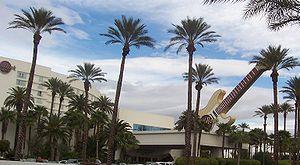
Le Virgin Hotels Las Vegas est un complexe de loisirs situé à Paradise, près de Las Vegas dans le Nevada. Il est la propriété de Brookfield Asset Management et Warner Gaming, LLC.. L'établissement est situé sur un terrain de 16,7 acres à l'angle de Harmon Road et de Paradise Road. Il inclut notamment un hôtel, un casino de 30 000 pieds carrés et une salle de concerts nommée « The Joint ». Il apparaît dans le jeu Grand Theft Auto: San Andreas sous le nom de V-Rock Hotel.